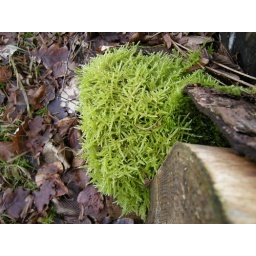
First green plant in my garden